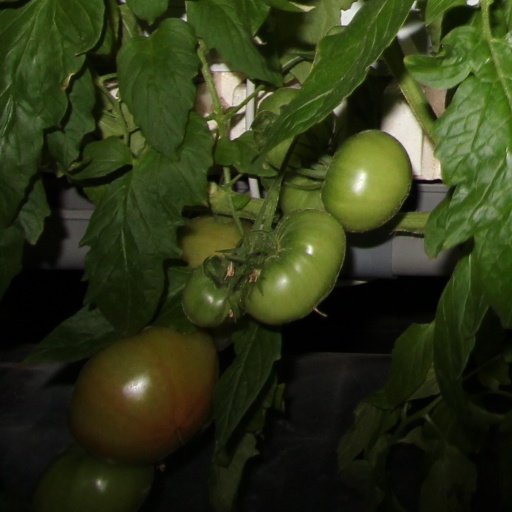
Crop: tomato